Good

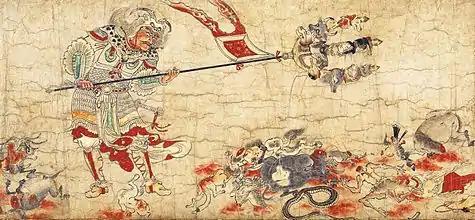
One of the five paintings of "Extermination of Evil" portrays one of the eight guardians of Buddhist law, Sendan Kendatsuba, banishing evil.

Medieval Christian philosophy was founded on the work of Bishop Augustine of Hippo and theologian Thomas Aquinas, who understood evil in terms of Biblical infallibility and Biblical inerrancy, as well as the influences of Plato and Aristotle, in their appreciation of the concept of the Summum bonum. Silent contemplation was the route to appreciation of the Idea of the Good.